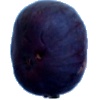
Label: fig